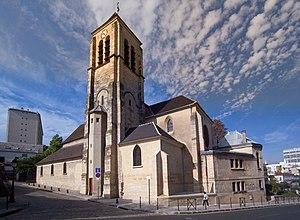
Église Saint-Pierre-Saint-Paul, Ivry-sur-Seine, Val-de-Marne, France. Vue depuis la rue Gaston-Cornavin.
Ivry-sur-Seine est une commune française située dans le département du Val-de-Marne en région Île-de-France. Limitrophe de Paris, la ville fait partie de la Métropole du Grand Paris.
L'église Saint-Pierre-Saint-Paul est une église catholique située à l'angle de la rue Gaston-Cornavin et de l'avenue Maurice-Thorez à Ivry-sur-Seine, dans le département français du Val-de-Marne.
Cet article recense les monuments historiques du Val-de-Marne, en France.